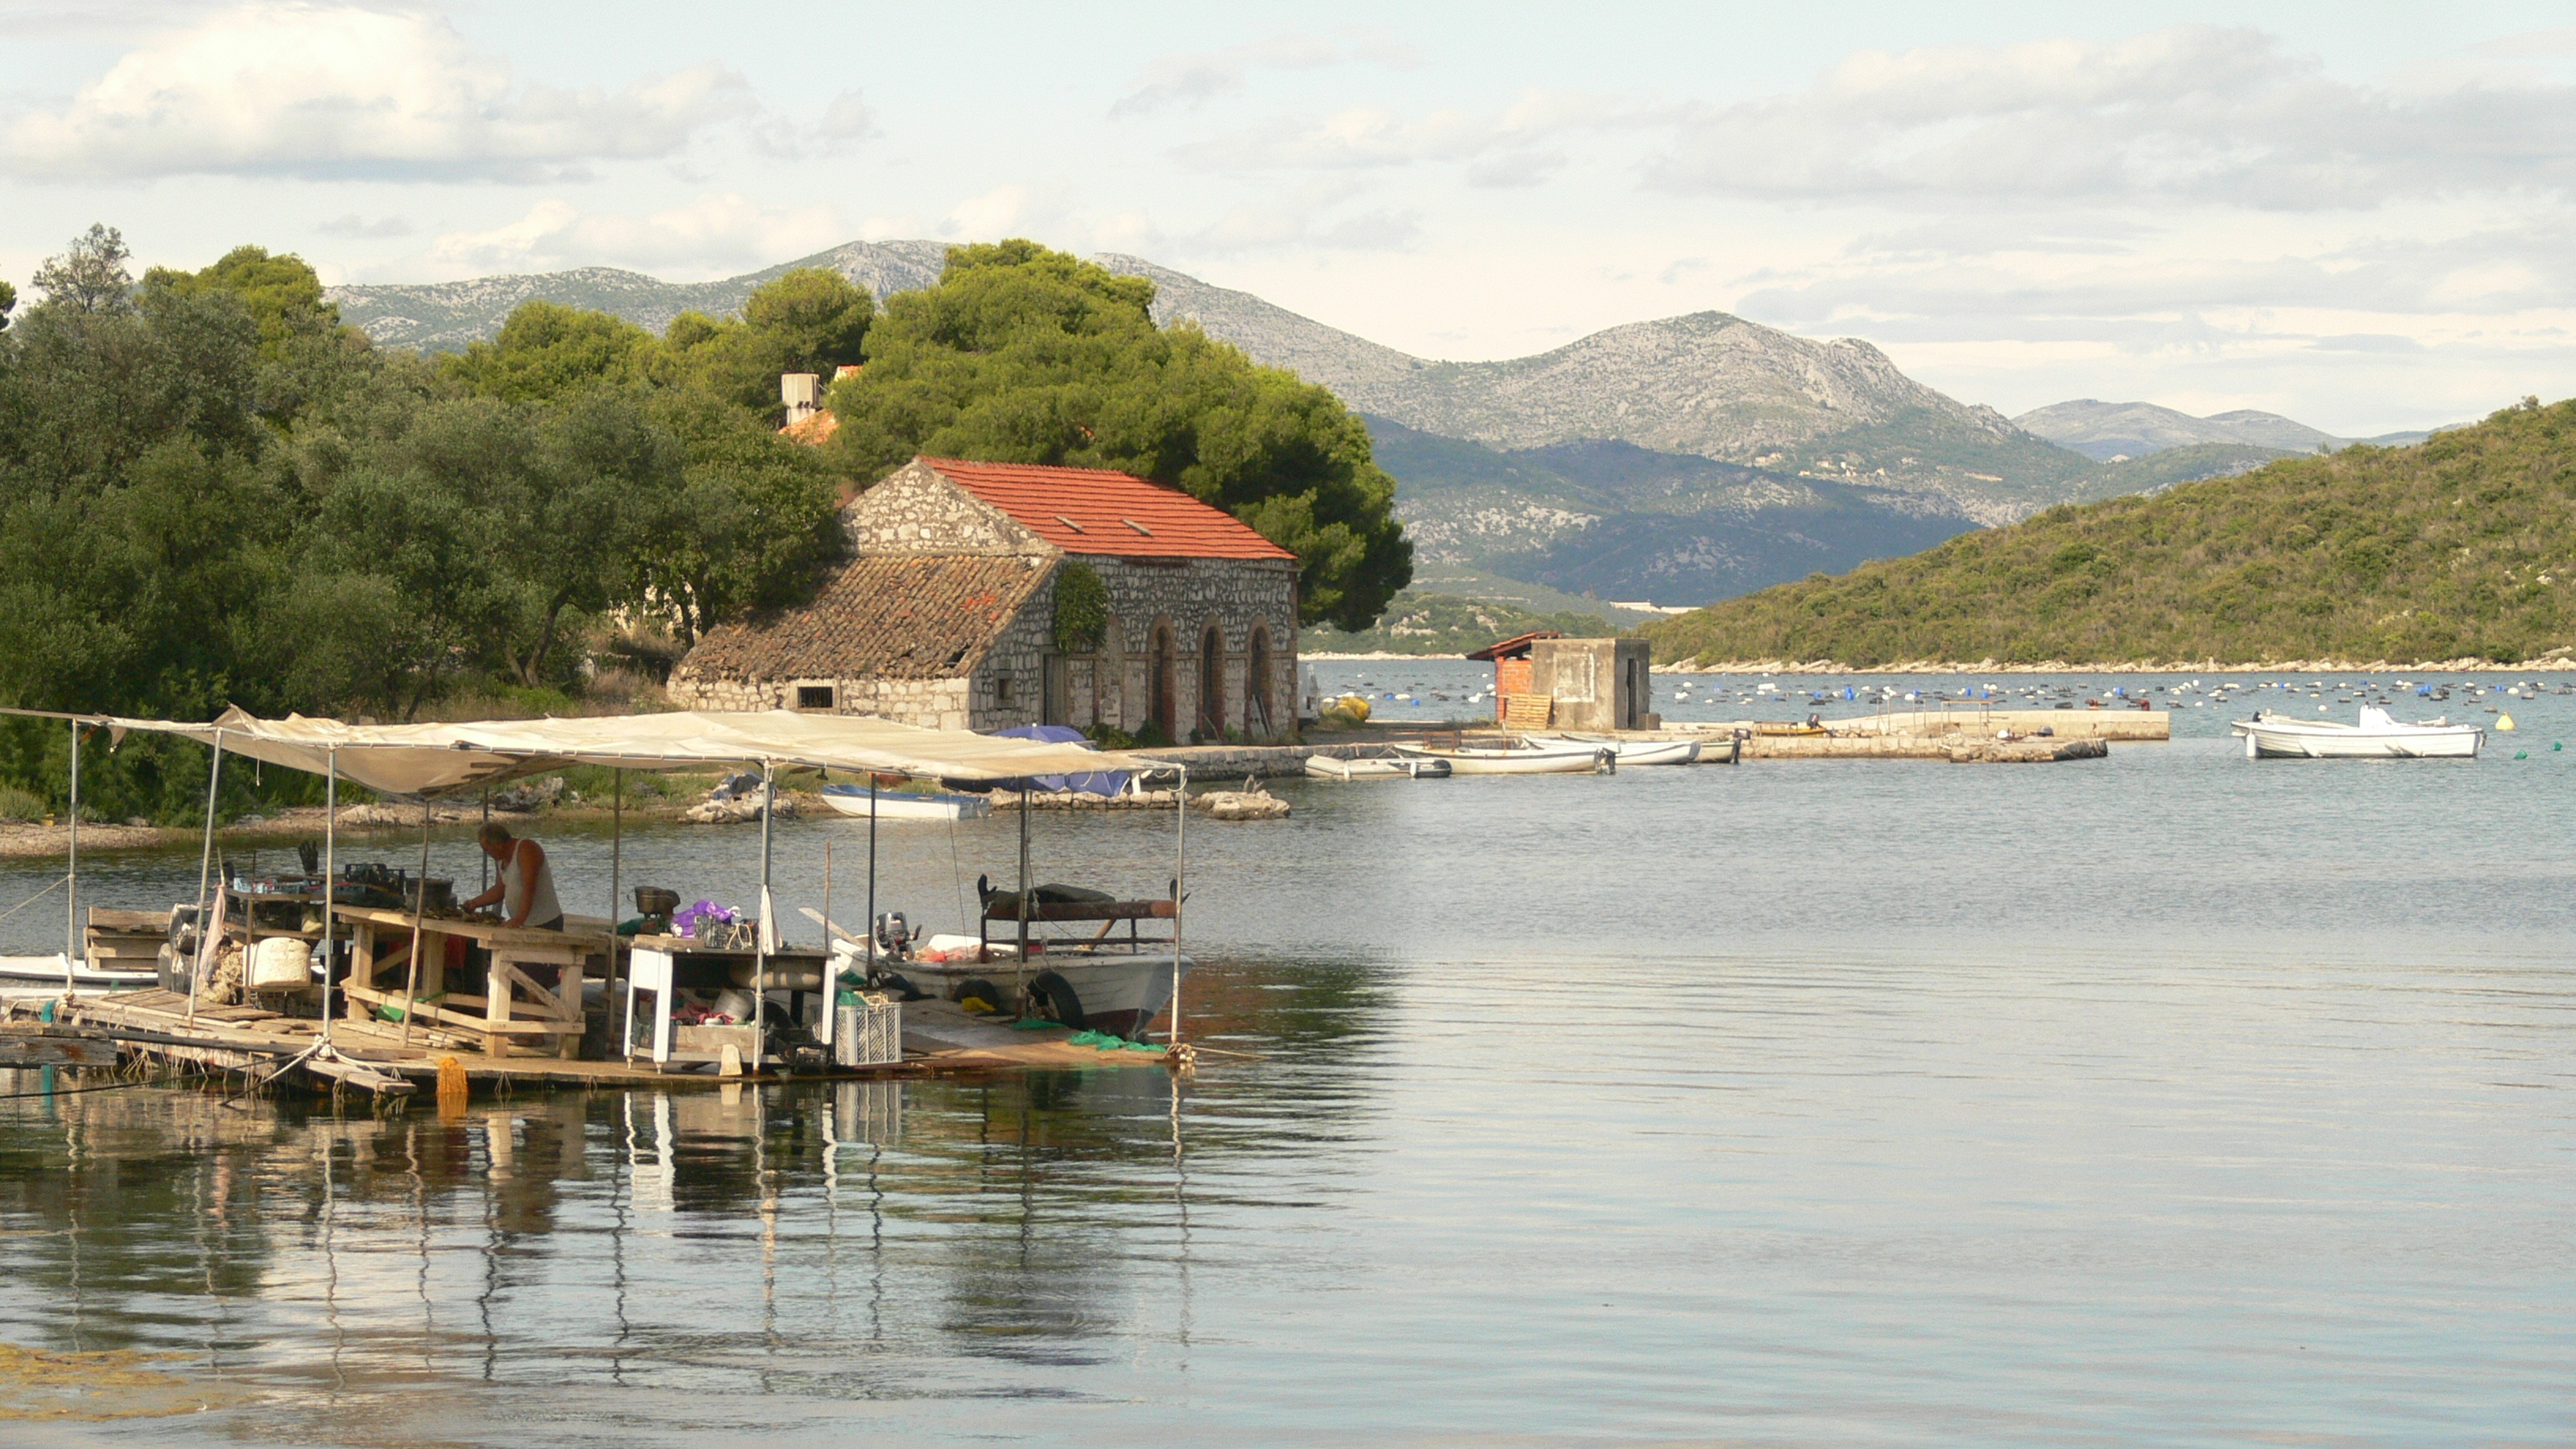
landscape, sea, coast, nature, boat, lake, river, vacation, pond, cove, vehicle, scenery, lagoon, bay, reservoir, boating, loch